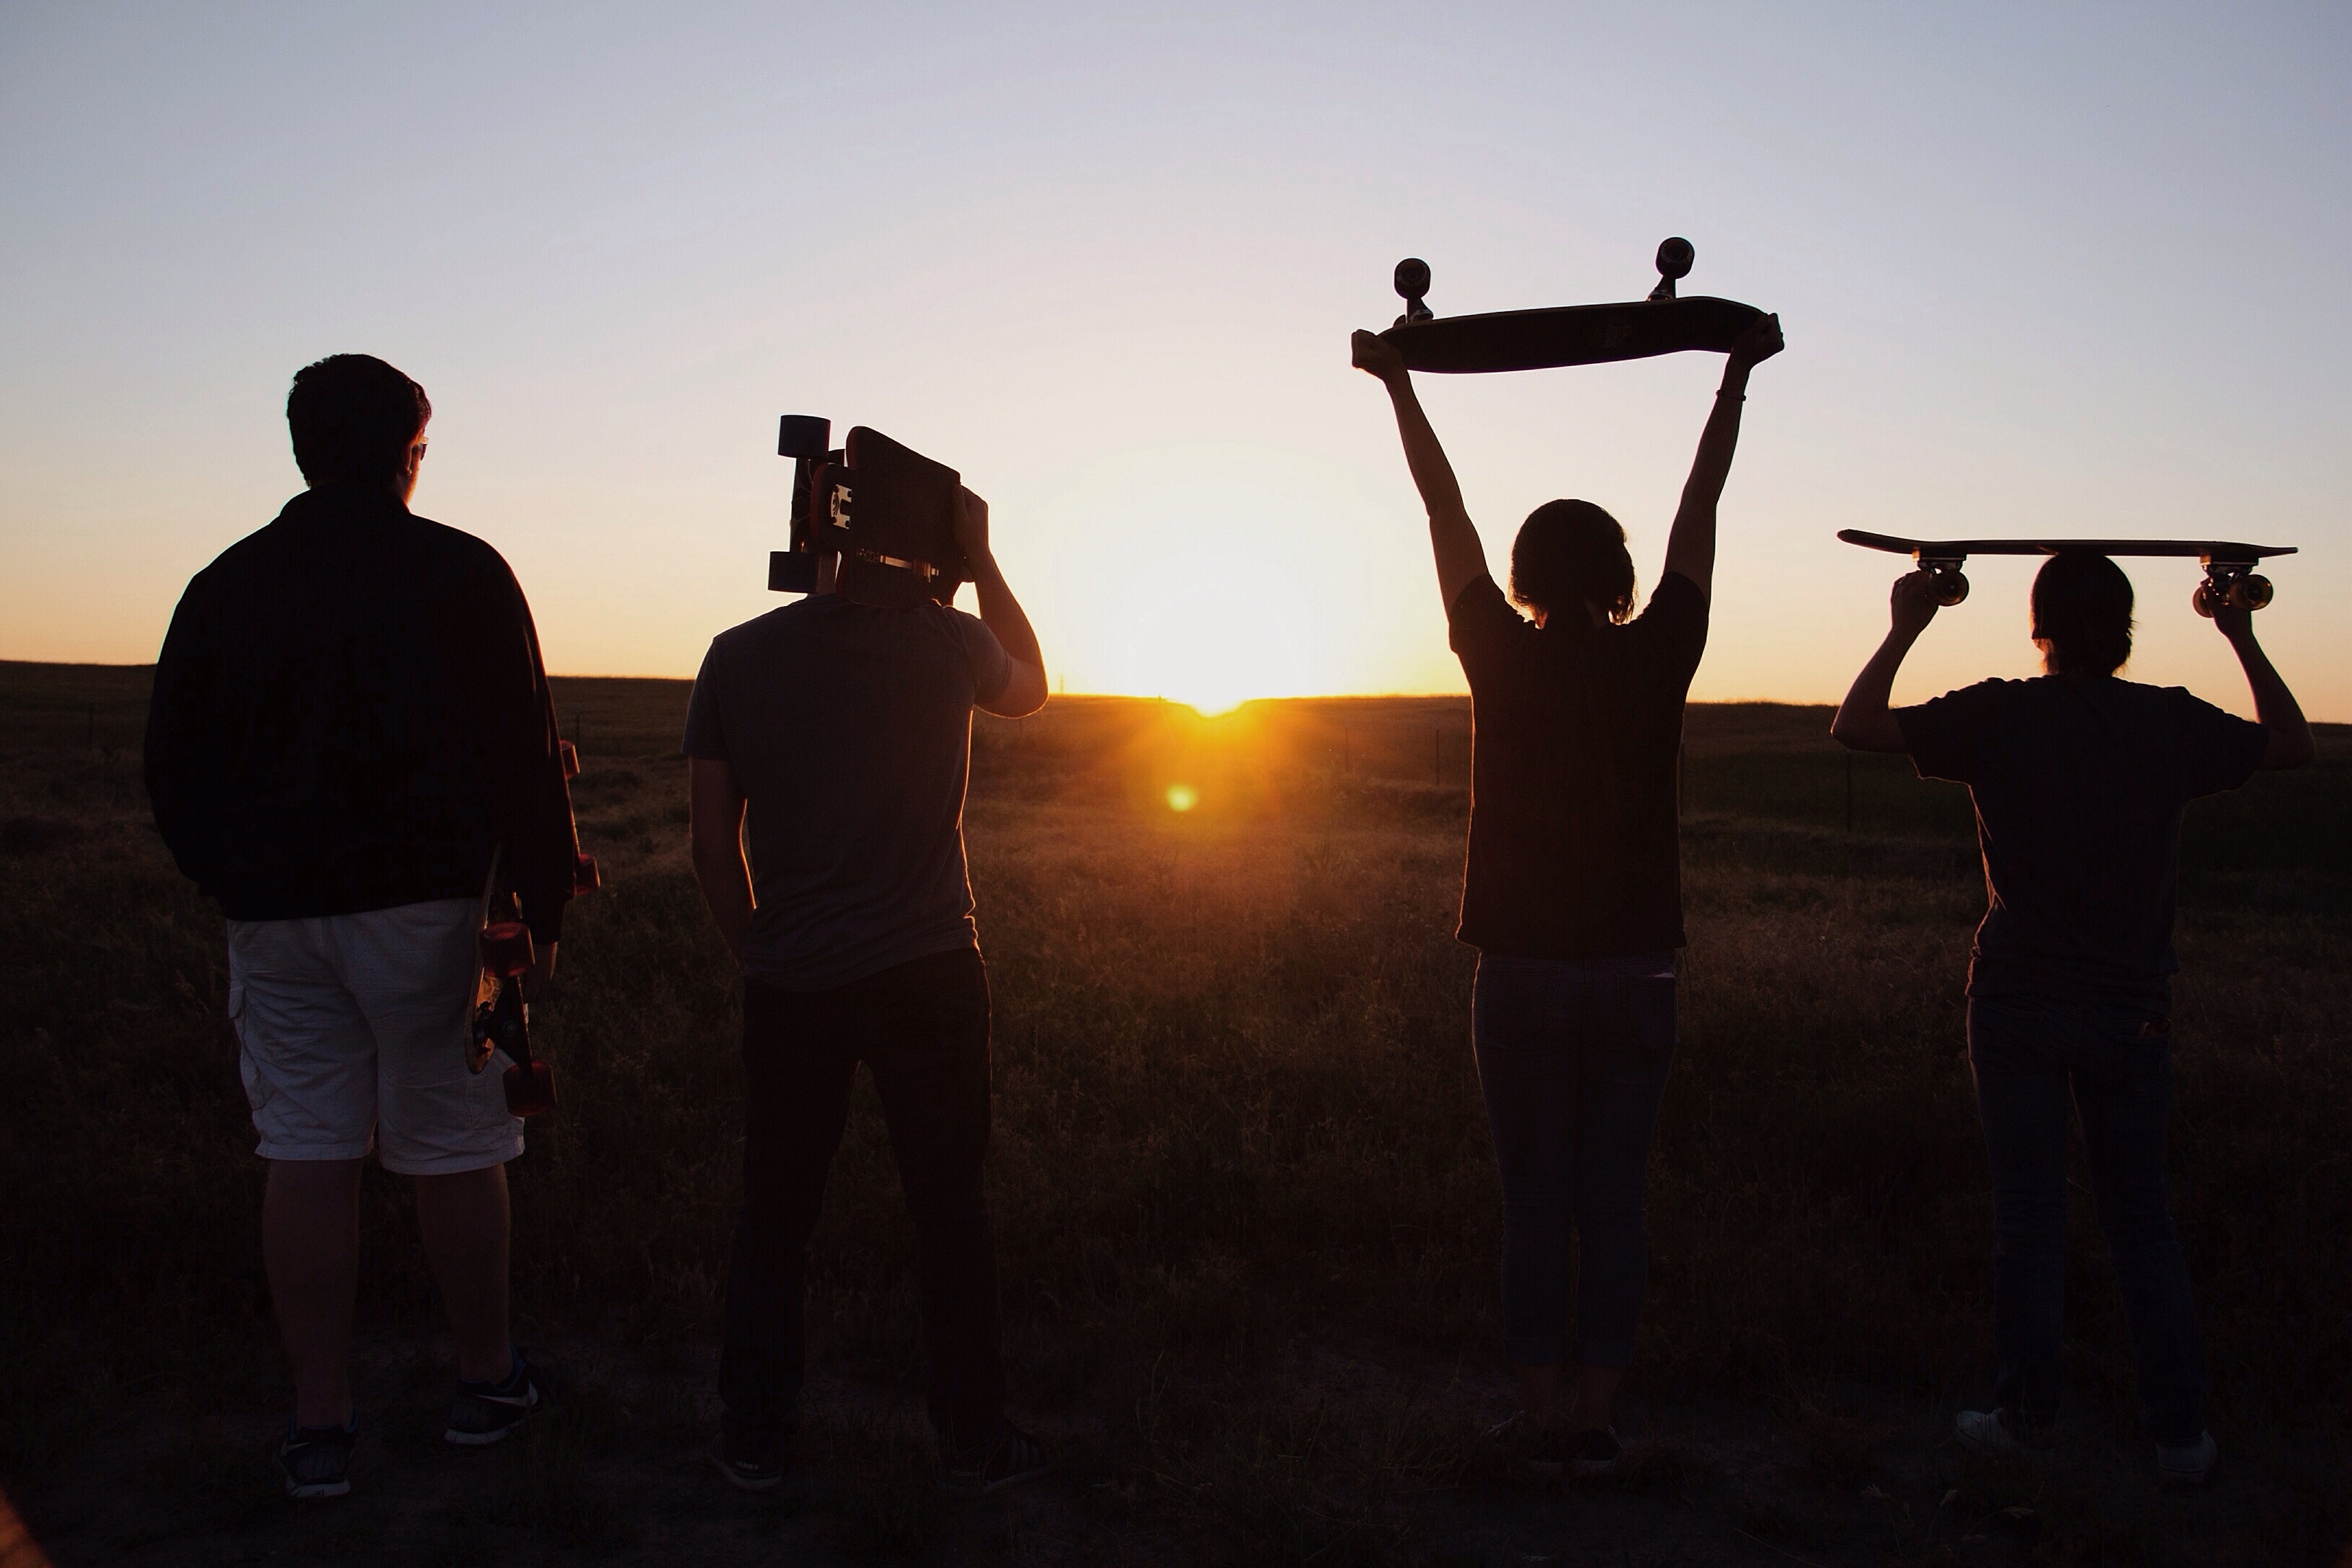
silhouette, light, sunset, morning, skateboard, evening, youth, friendship, friend, skateboarder, photograph, image